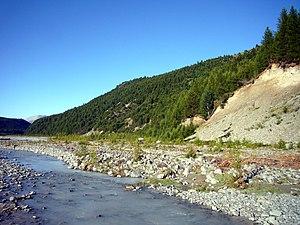
La rivière Jollie est un cours d’eau de l’Île du Sud de la Nouvelle-Zélande.